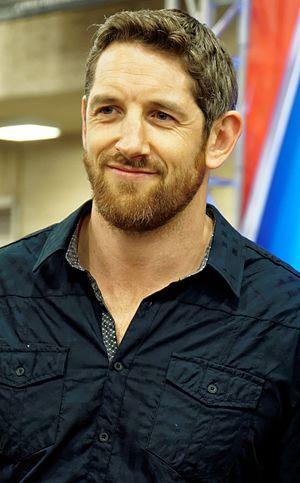
Stuart Alexander Bennett est un catcheur anglais. Il travail actuellement à la World Wrestling Entertainment en tant que commentateur pour NXT.